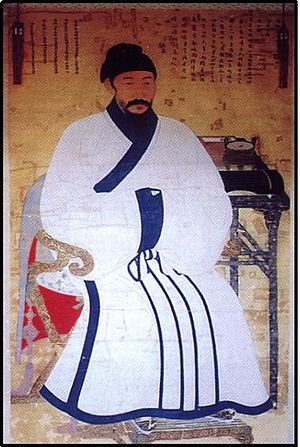
Goryeo / Samfund / Adelskabet
Yi Je-hyun (1287–1367), en tidlig koreansk neokonfuciansk lærd.
Dynastiet Goryeo var et koreansk kongedømme, som blev etableret i 918 af kejser Taejo. Goryeo erobrede de tre koreanske kongedømmer Silla, Hubaekje og Hugoguryeo og forenede disse i 936. Goryeo udvidede de koreanske grænser nord over til Wonsan i nordøst og til Yalufloden. I 1374 bestod landet af det aller meste af Koreahalvøen. I 1392 blev Goryeo afløst af et andet koreansk dynasti, Joseon.